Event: Typhoon Ruby
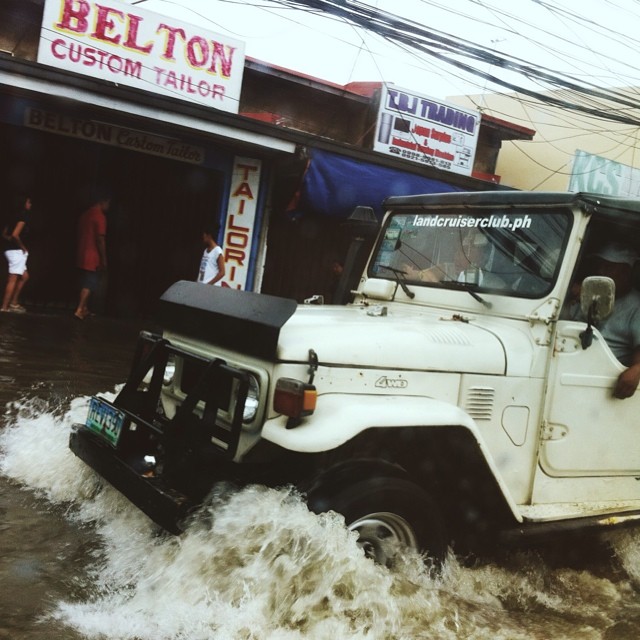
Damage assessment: damage